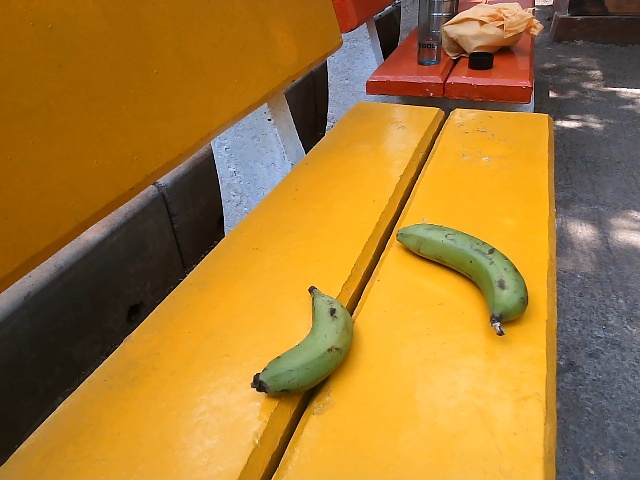
Label: Raw_Banana